Spray (liquid drop)

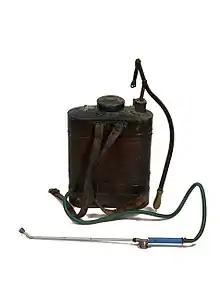
Knapsack sprayer used to sulfate on vegetables. Valencian Museum of Ethnology.

Spray application of herbicides, insecticides, and pesticides is essential to distribute these materials over the intended target surface. Pre-emergent herbicides are sprayed onto soil, but many materials are applied to the plant leaf surface. Agricultural sprays include the spraying of cropland, forest, turf grass, and orchards. The sprayer may be a hand nozzle, on a ground vehicle, or on an aircraft. Herbicides, insecticides and pesticides are spray applied to soil or plant foliage to distribute and disperse these materials. See aerial application, pesticide application, sprayer.